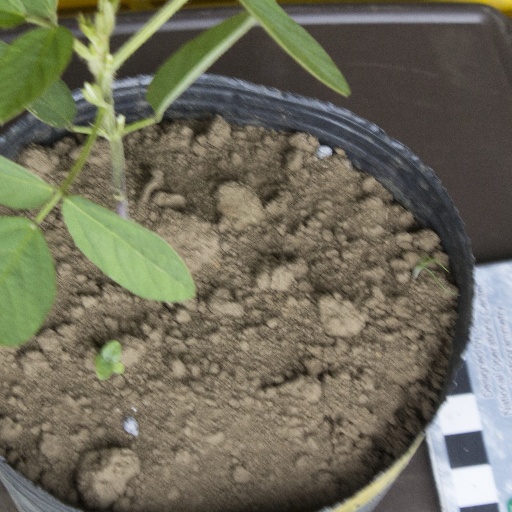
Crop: soybean